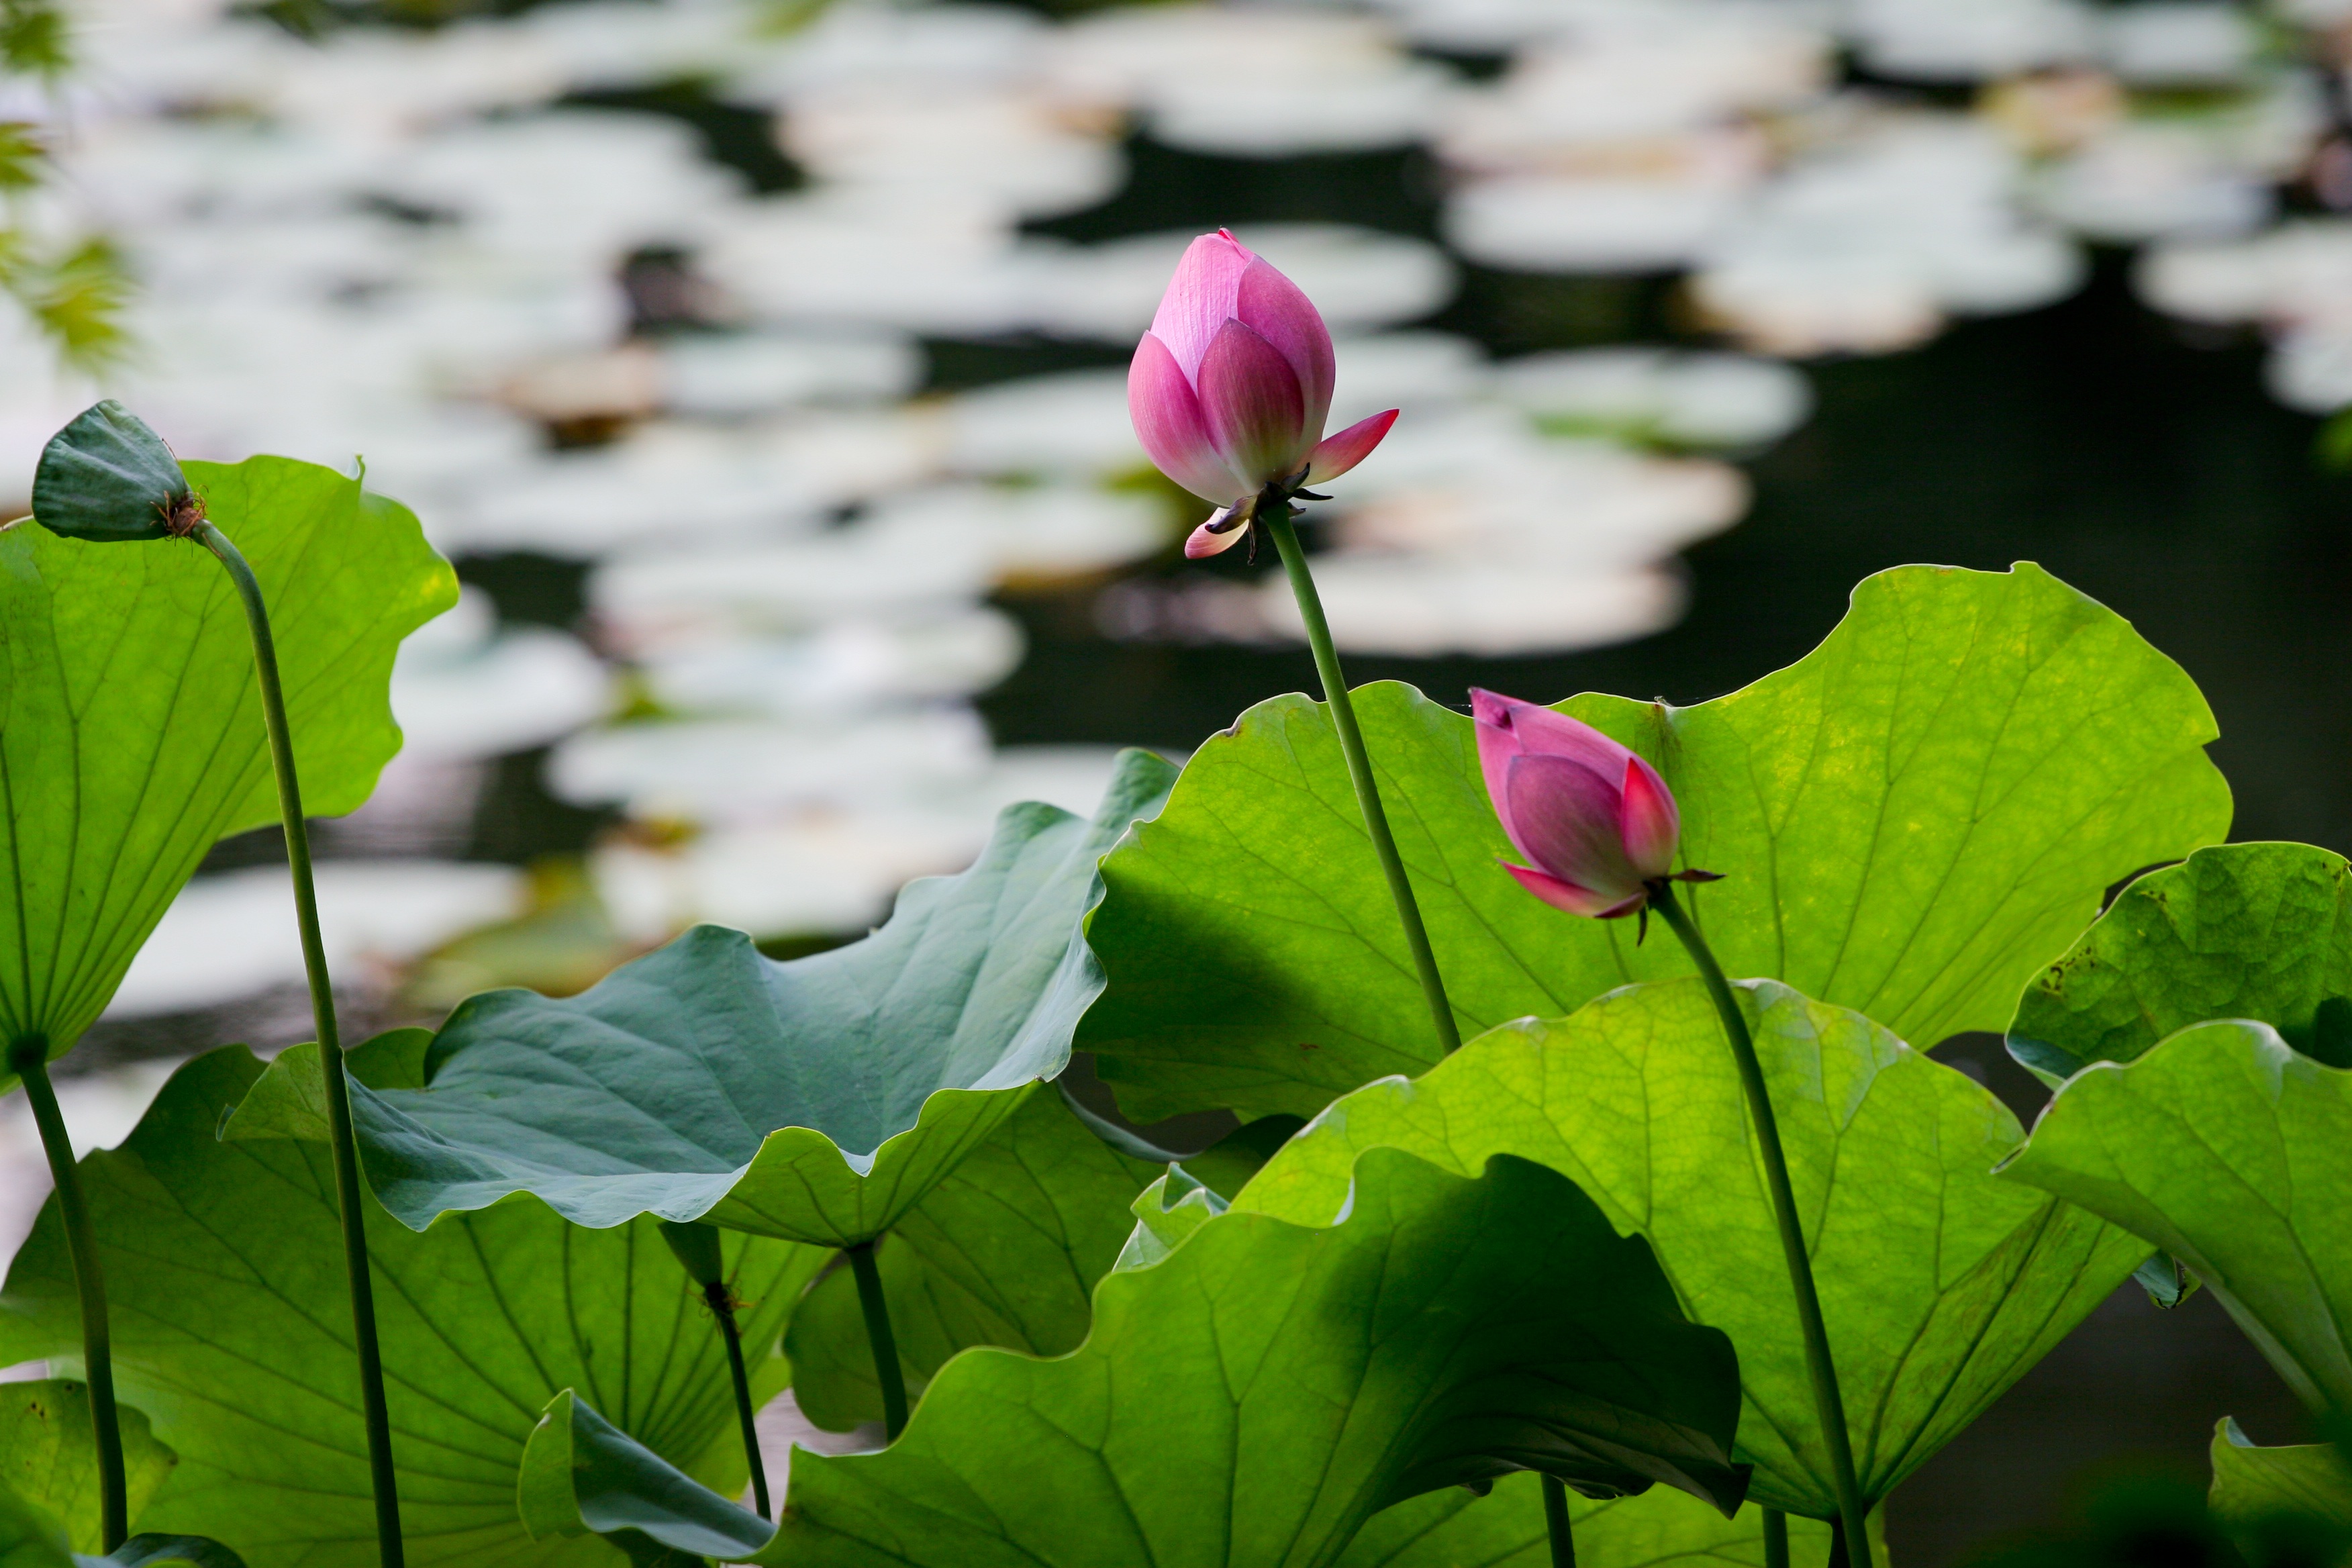
water, nature, blossom, plant, sunlight, leaf, flower, petal, green, botany, garden, sacred lotus, aquatic plant, flora, zen, plants, water lily, wildflower, lotus, water flower, macro photography, flowering plant, zen pool, annual plant, land plant